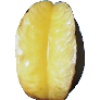
Label: Carambula 1